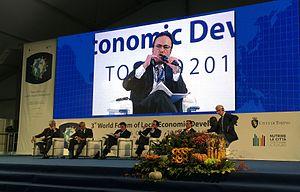
Le Président de l’ORU, Paul Carrasco, au troisième Forum Mondial de Développement Économique Local (DEL) de Turin, en Octobre 2015